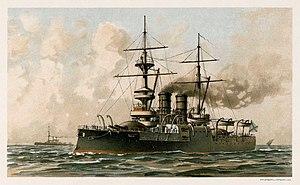
La Marine impériale russe fait référence à la flotte de l'Empire de Russie avant la révolution d'Octobre de 1917.